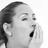
Emotion: neutral